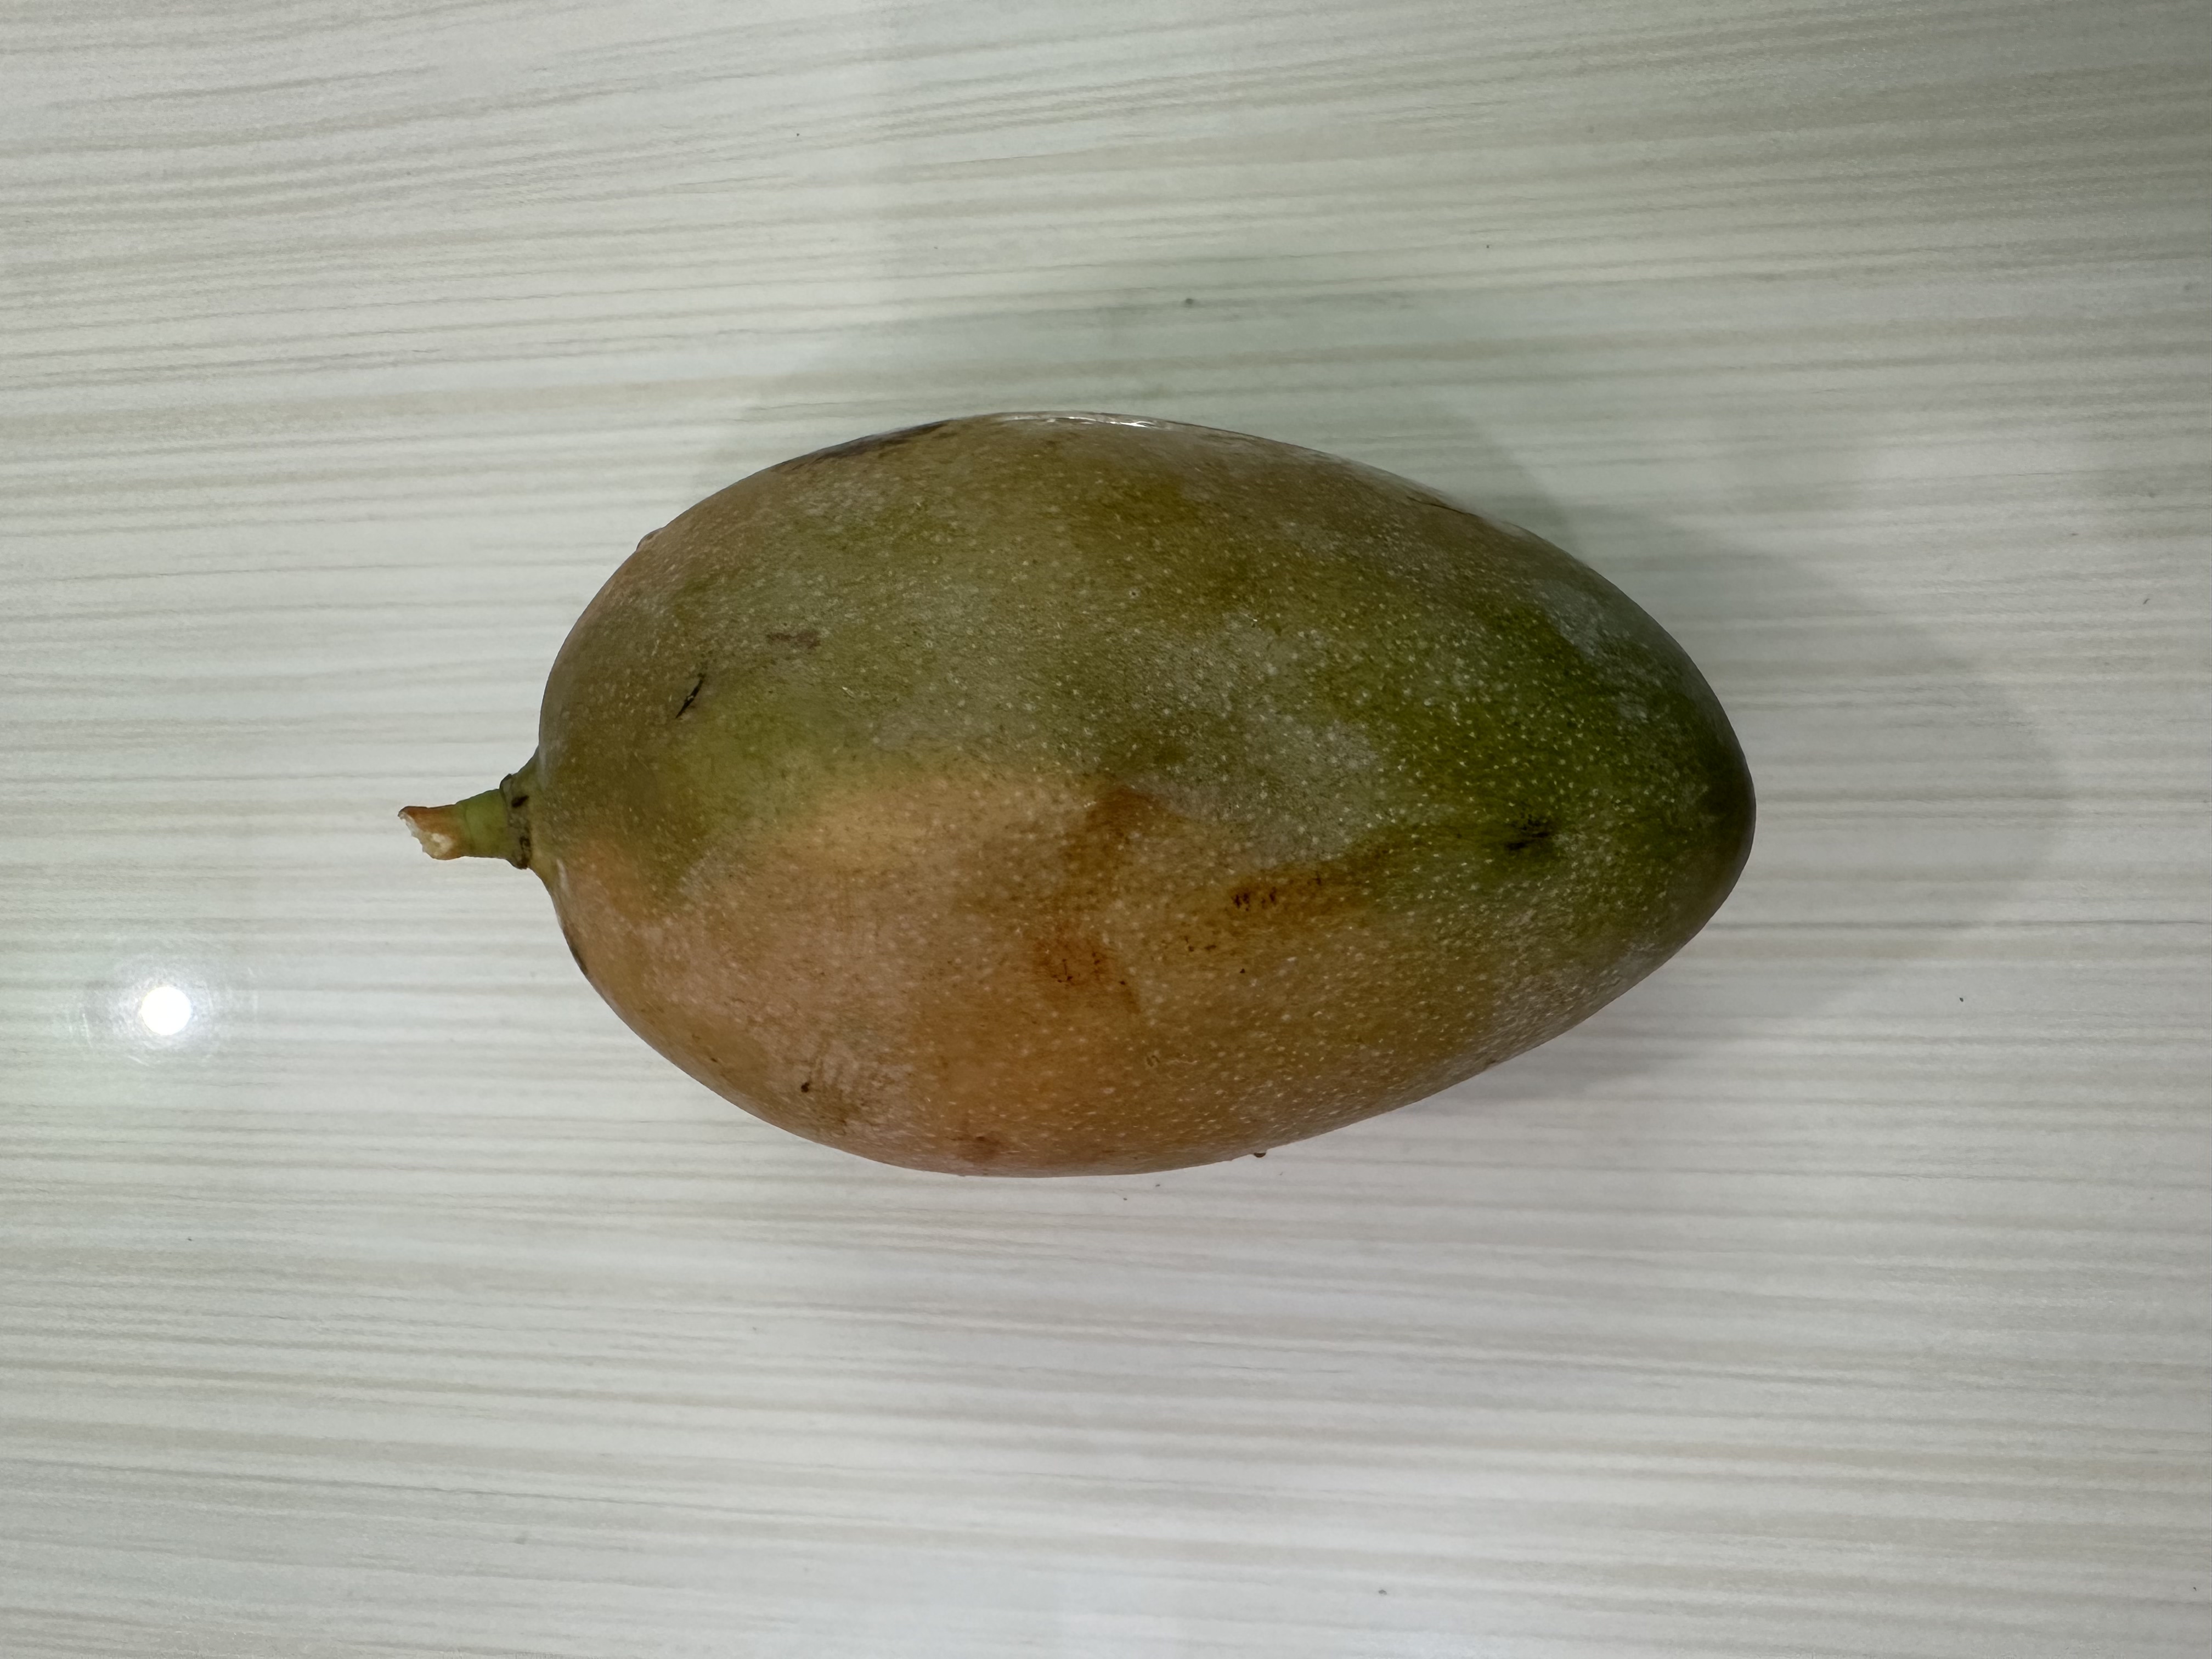
Mango variety: Bari-7